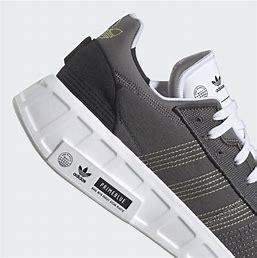
Brand: Adidas
Model: Geodiver Primeblue